Lessons in Love and Violence

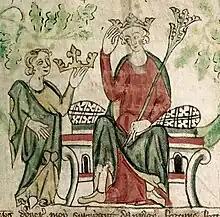
Edward II shown receiving the English crown in a contemporary illustration

Scene 1. Mortimer criticizes the King's obsession with his lover, Gaveston, at a time when his people are suffering from war and starvation. The King strips Mortimer of his wealth and lands.